Pliva

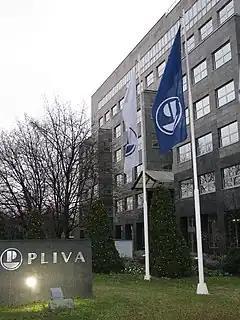
Pliva headquarters in Zagreb

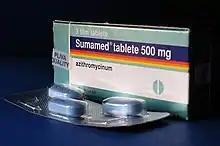
Azithromycin, also known as Sumamed, is one of the world's best-selling antibiotics.

Pliva d.o.o. is a pharmaceutical company based in Zagreb, Croatia that primarily manufactures and sells generic drugs. It is a subsidiary of Teva Pharmaceuticals.